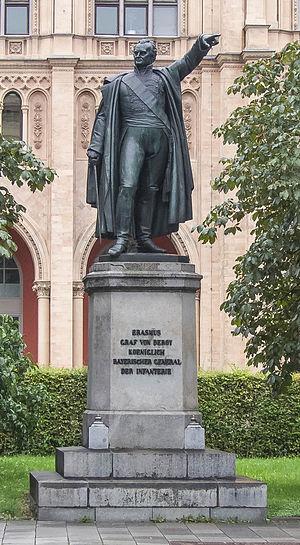
La fonderie royale de Munich est une fonderie d'art coulant exclusivement du bronze qui exista entre 1822 et 1931. Beaucoup de statues de Munich et de ses environs y ont été réalisées.
Bernard Erasme von Deroy, né le 11 décembre 1743 à Manheim en Bavière et mort le 23 août 1812 à Polotsk en Russie, est un général de division bavarois du Premier Empire. Originaire du Palatinat, sa carrière militaire commença peu après le déclenchement de la guerre de Sept Ans. Pendant les guerres de la Révolution française, il servit d'abord du côté de la Coalition contre les armées révolutionnaires, puis combattit en tant qu'allié du Premier Empire au cours des guerres napoléoniennes. Deroy et son homologue Carl Philipp von Wrede furent les principaux représentants de l'armée bavaroise sous le règne de Napoléon Iᵉʳ.
Rombach-le-Franc est une commune française située dans le département du Haut-Rhin, en région Grand Est.